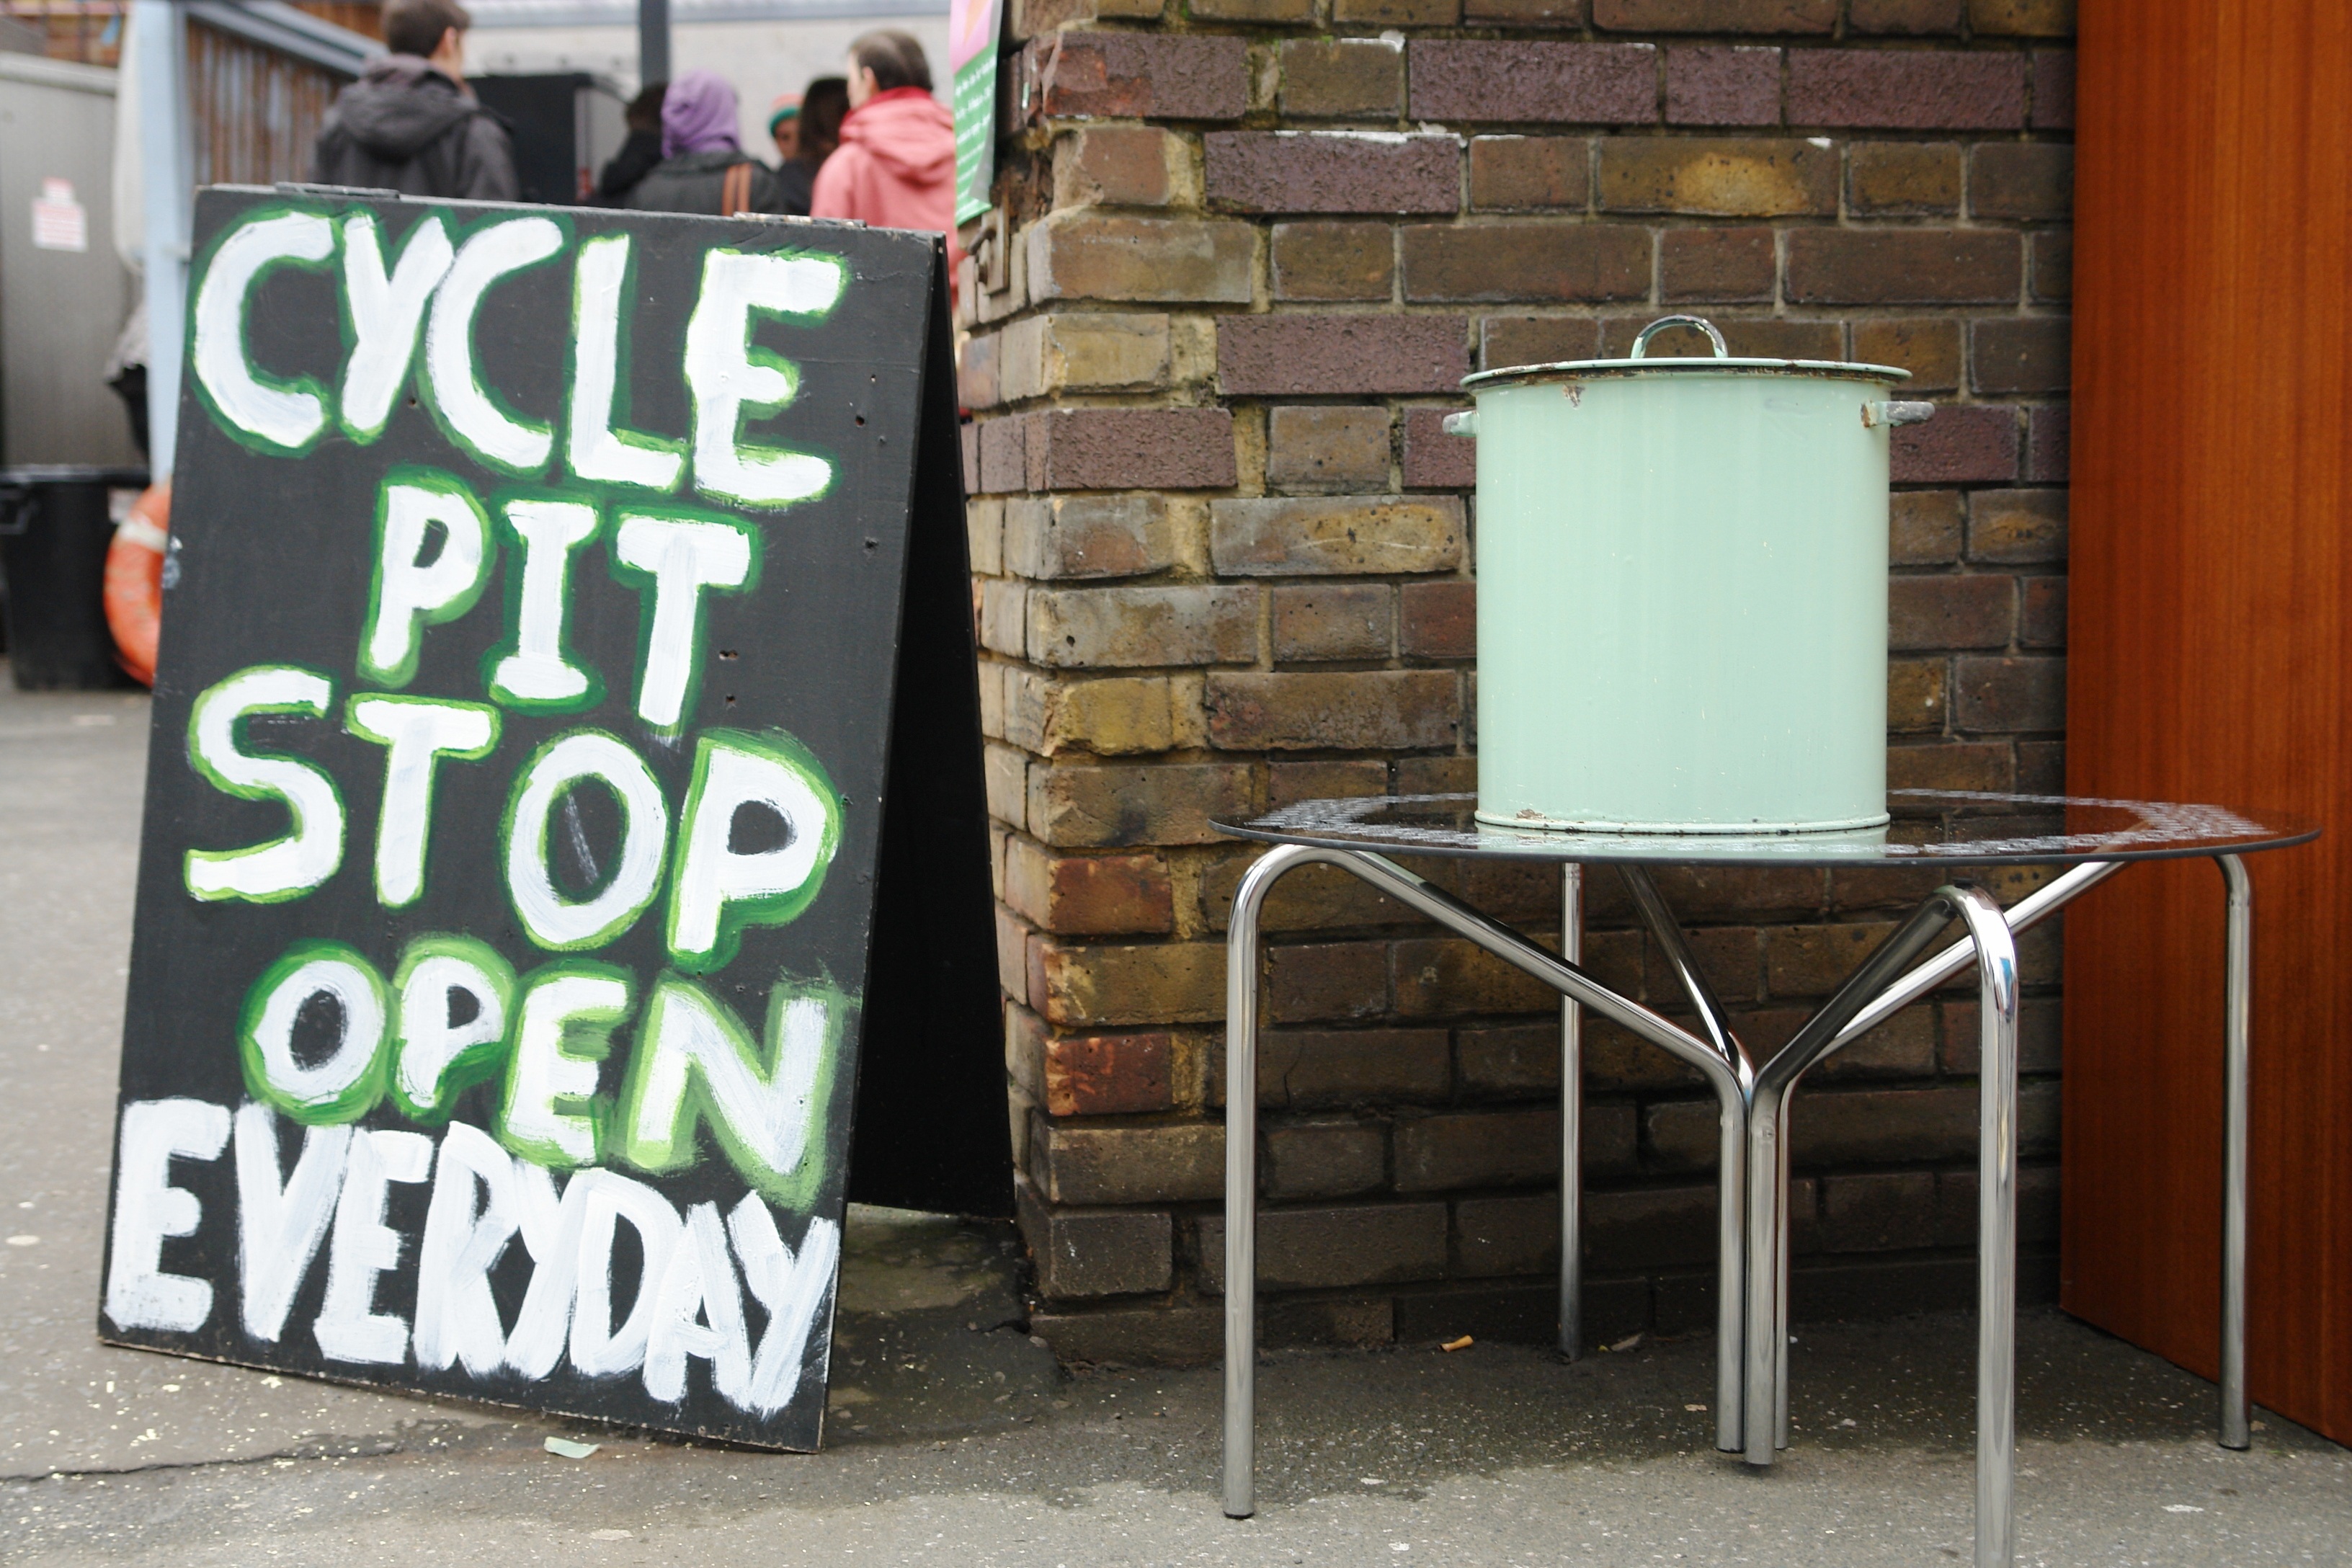
table, chair, window, advertising, furniture, product, font, london, design, flea market